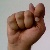
The image shows a hand gesture representing the letter 'T' in Indian Sign Language.